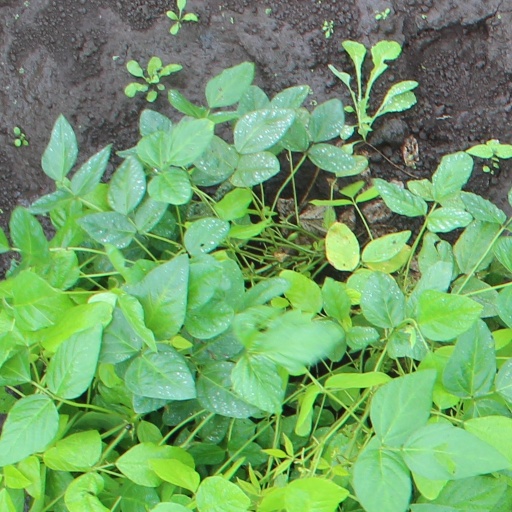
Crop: soybean